Answer in natural language. Estimate the real world distances between objects in the image. Which object is closer to Doorway, black open-shelf tv stand or Television? Choose between the following options: black open-shelf tv stand or Television
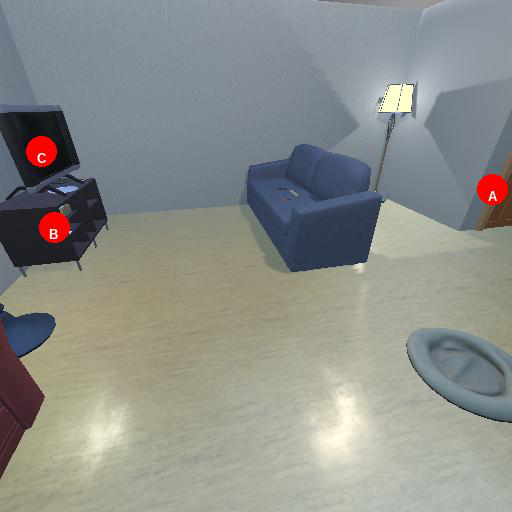
<answer>black open-shelf tv stand</answer>